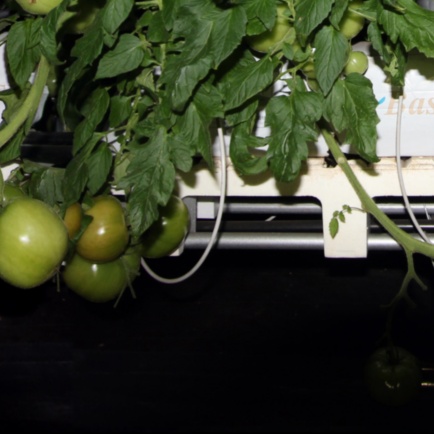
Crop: tomato